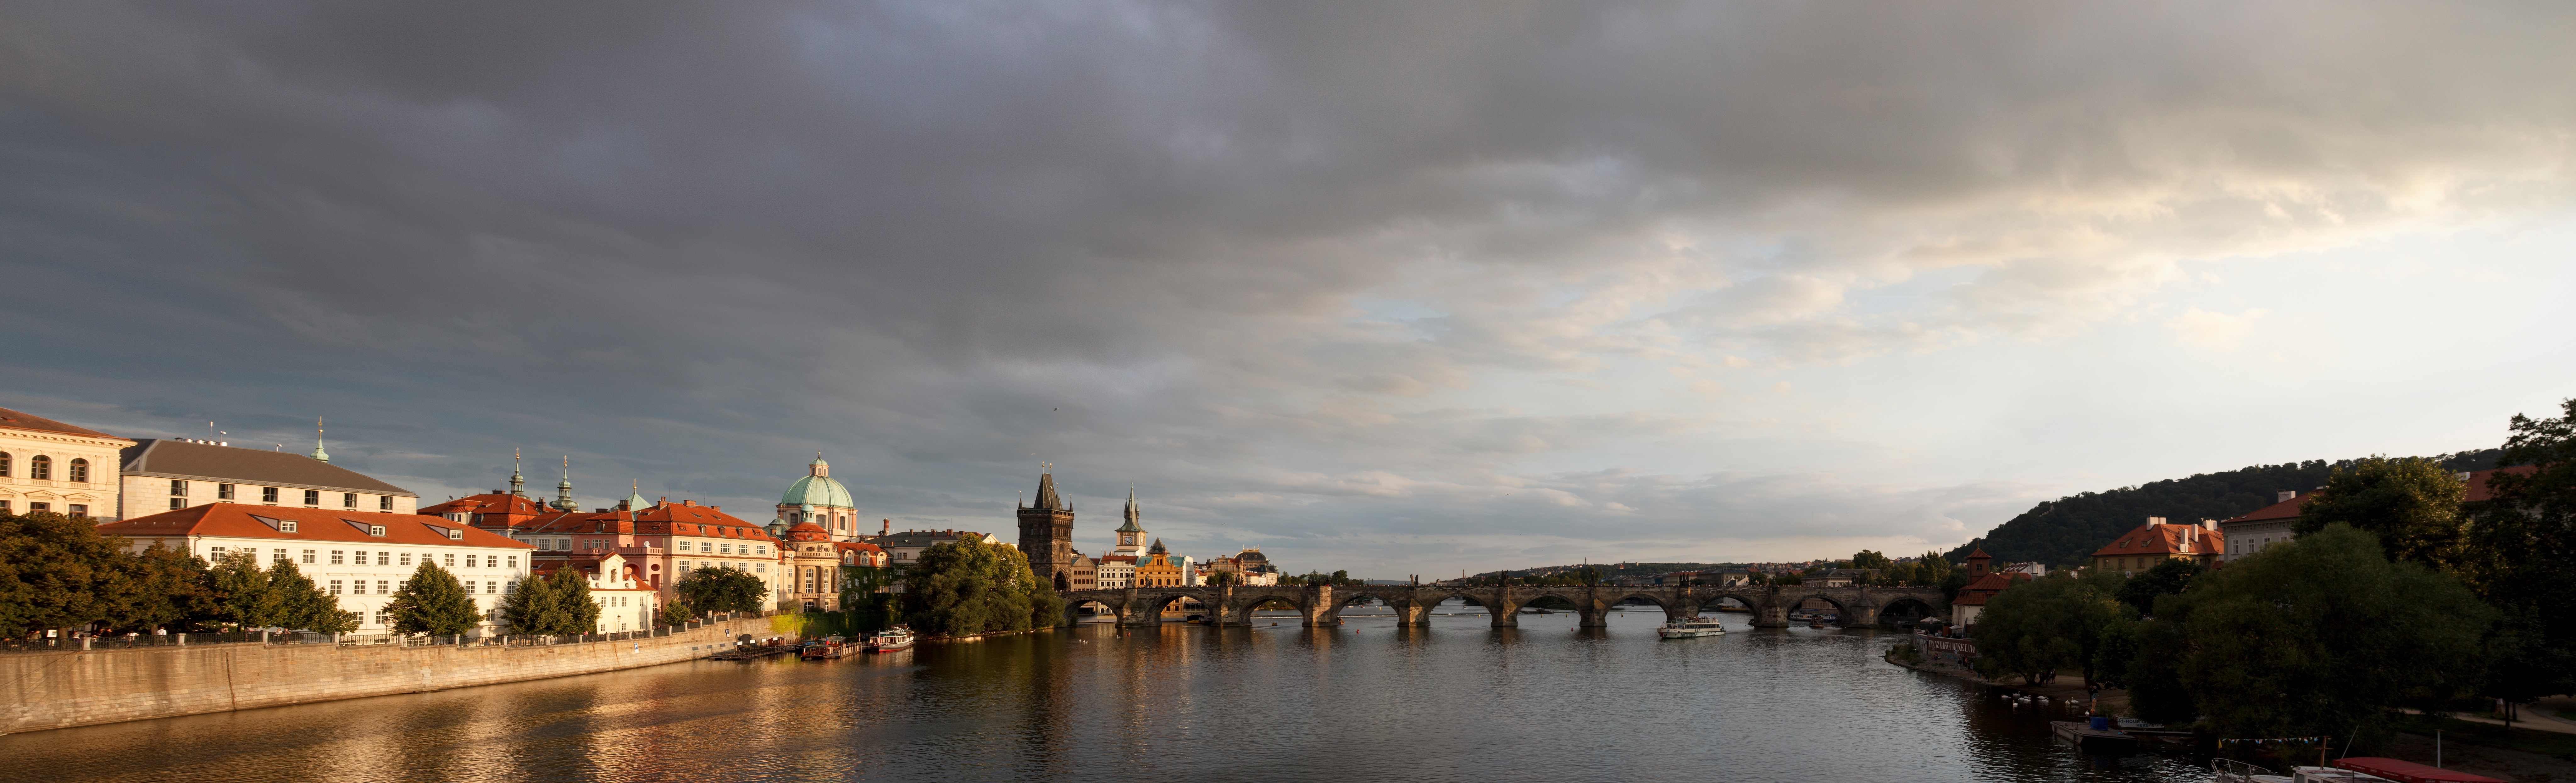
cloud, river, canal, cityscape, panorama, dusk, waterway, body of water